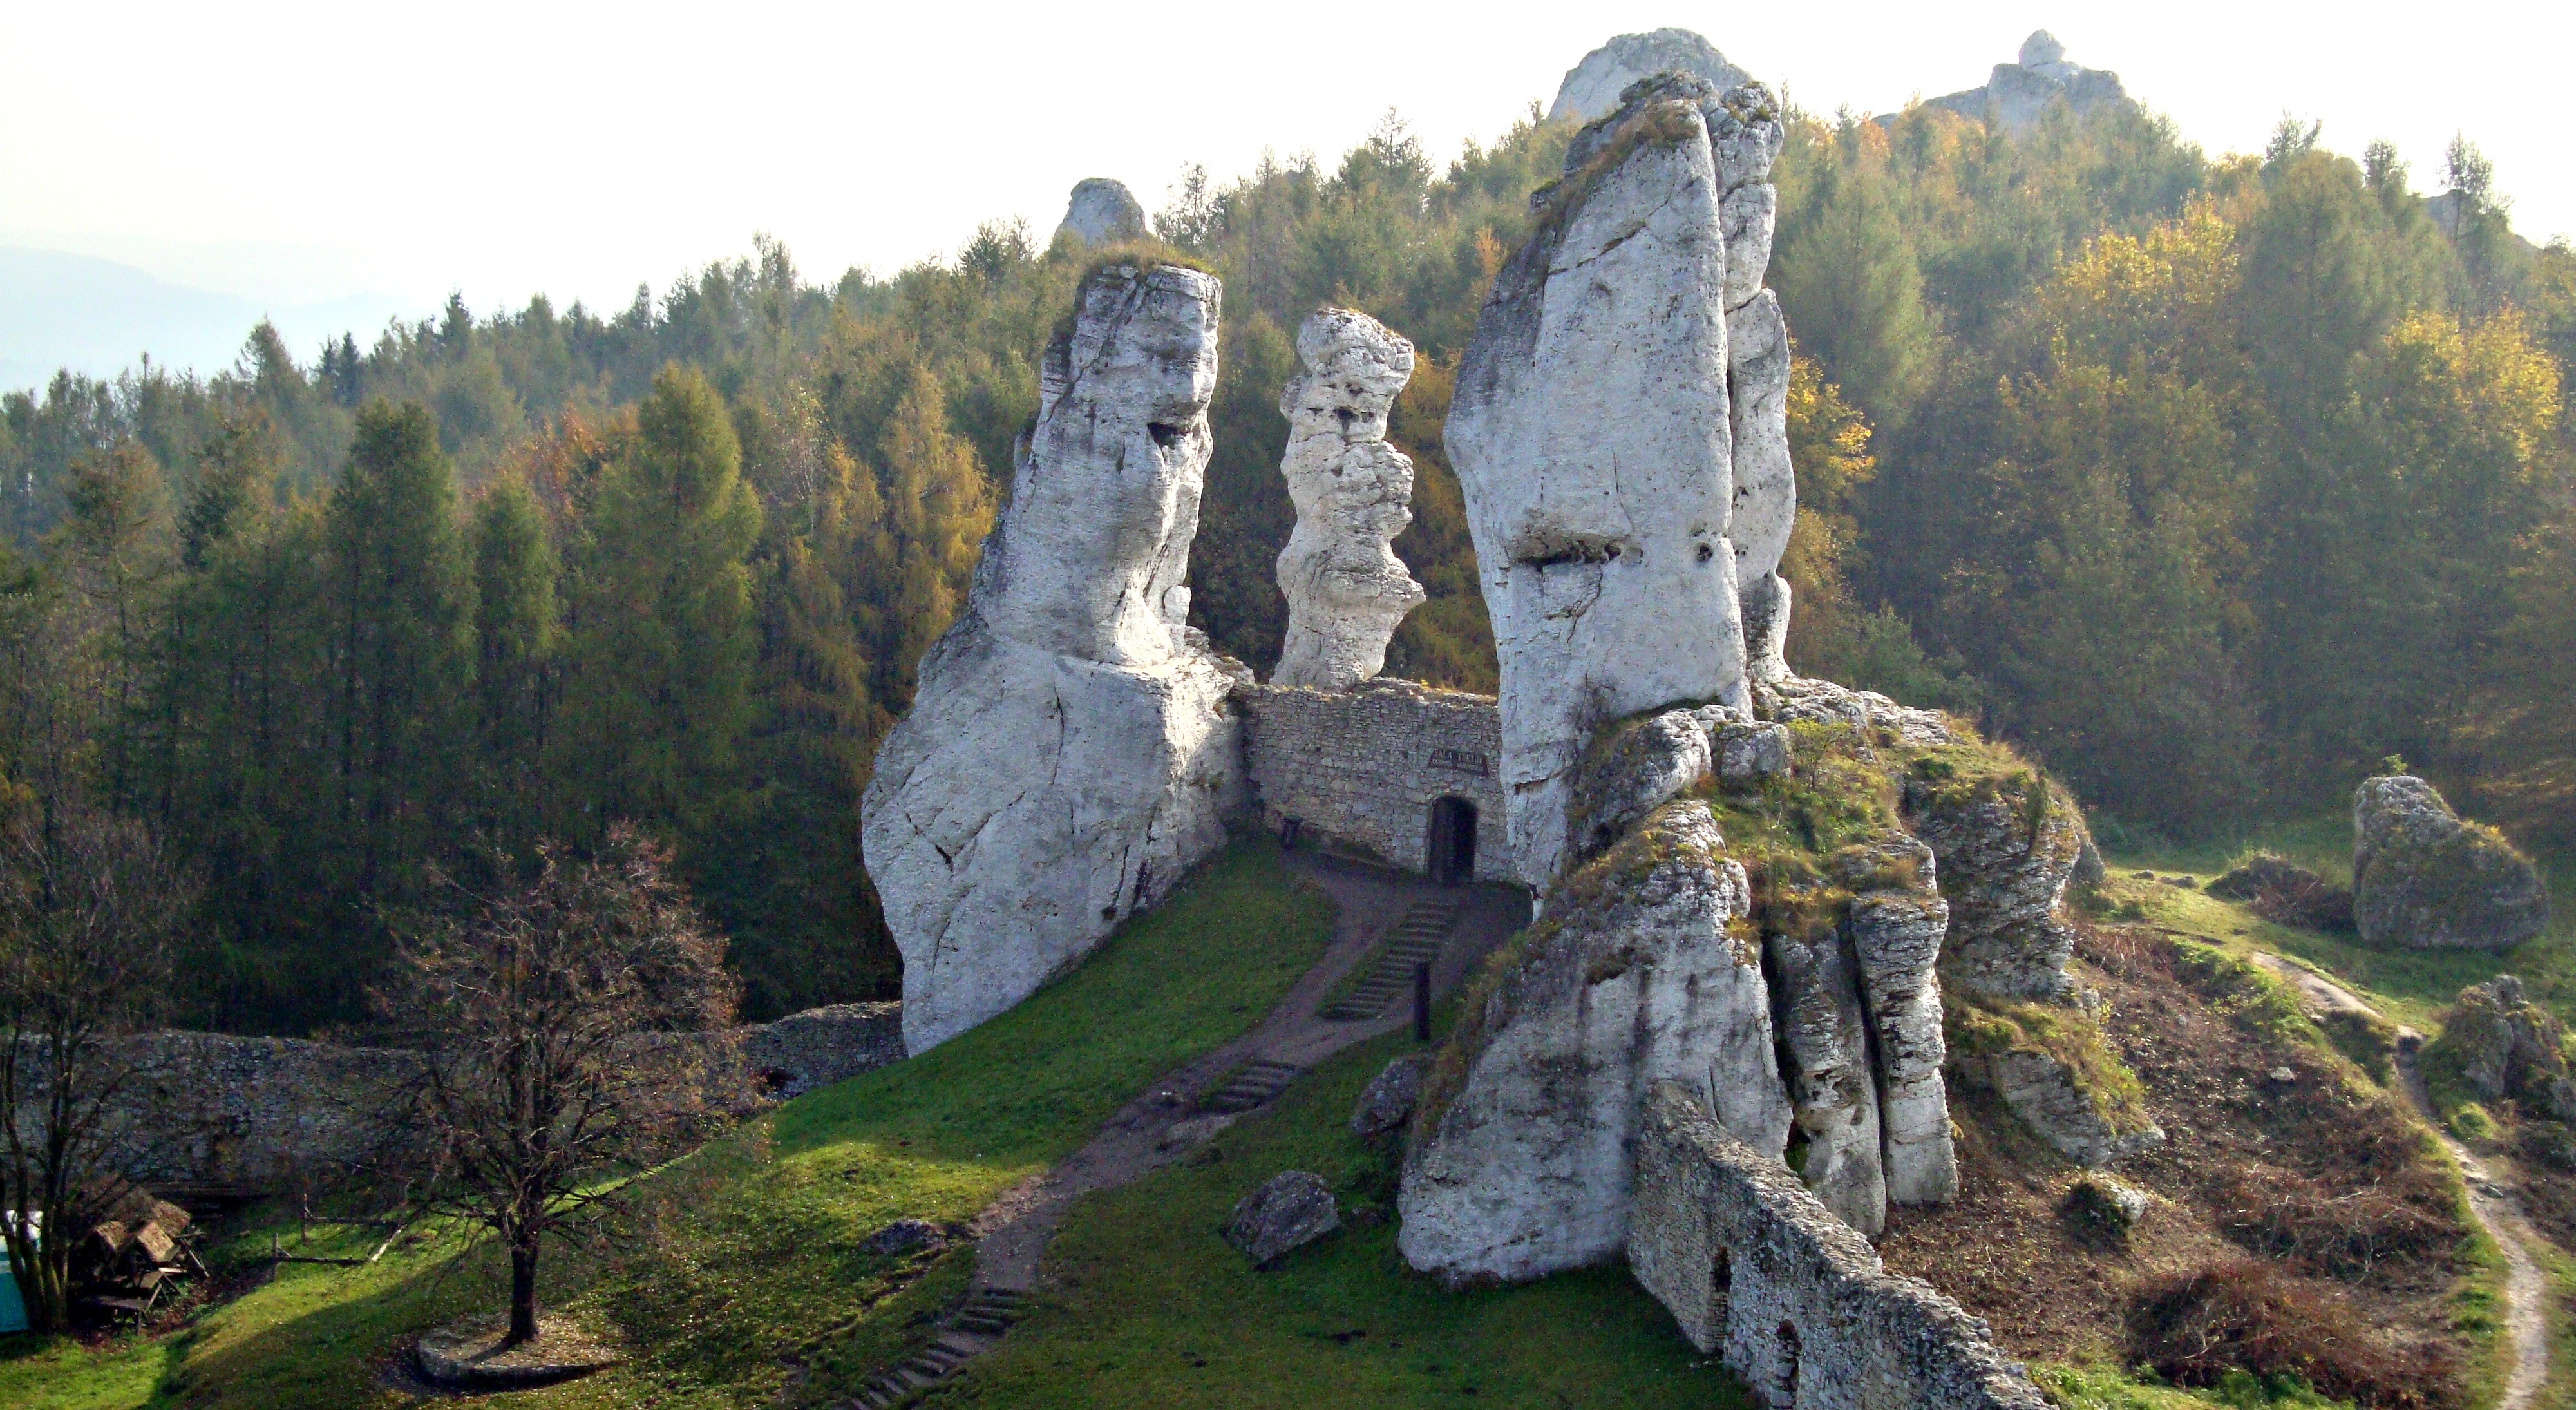
nature, rock, mountain, valley, mountain range, formation, cliff, terrain, rocks, geology, ruins, monastery, ogrodzieniec, jura krakowsko czestochowa, historic site